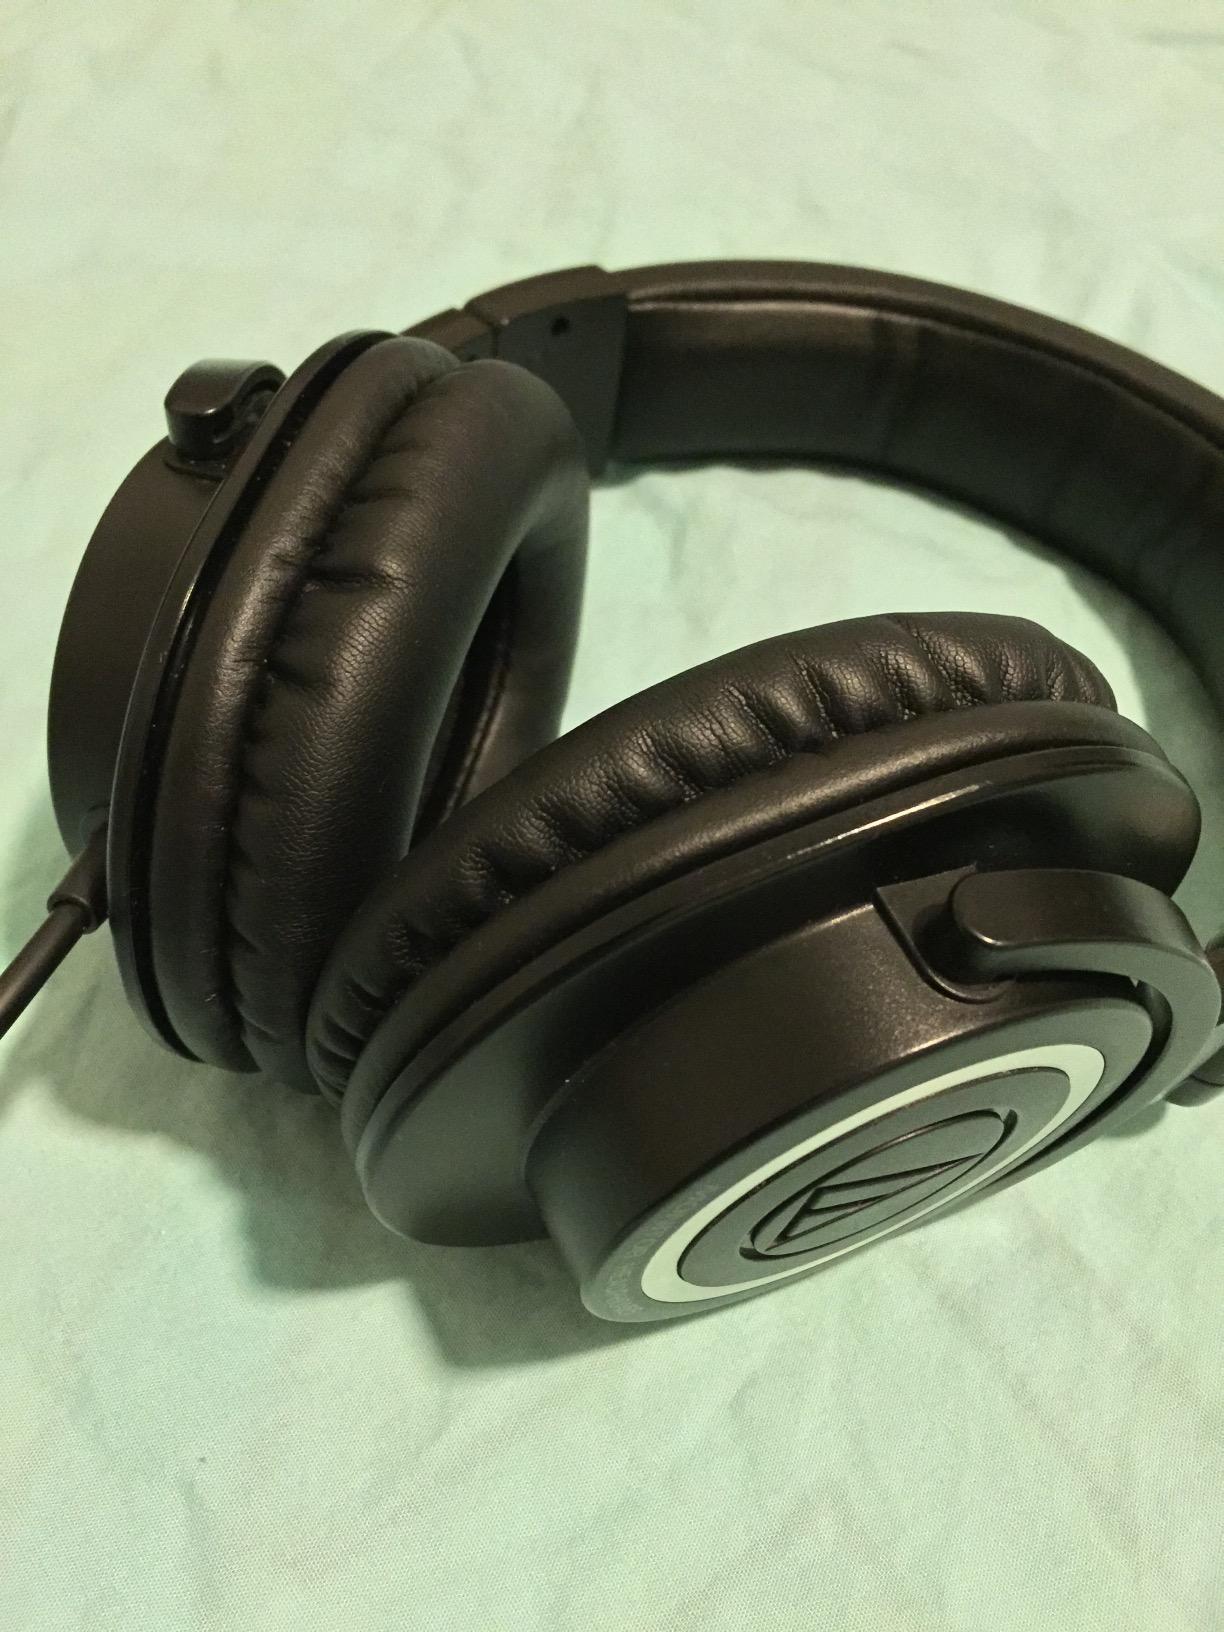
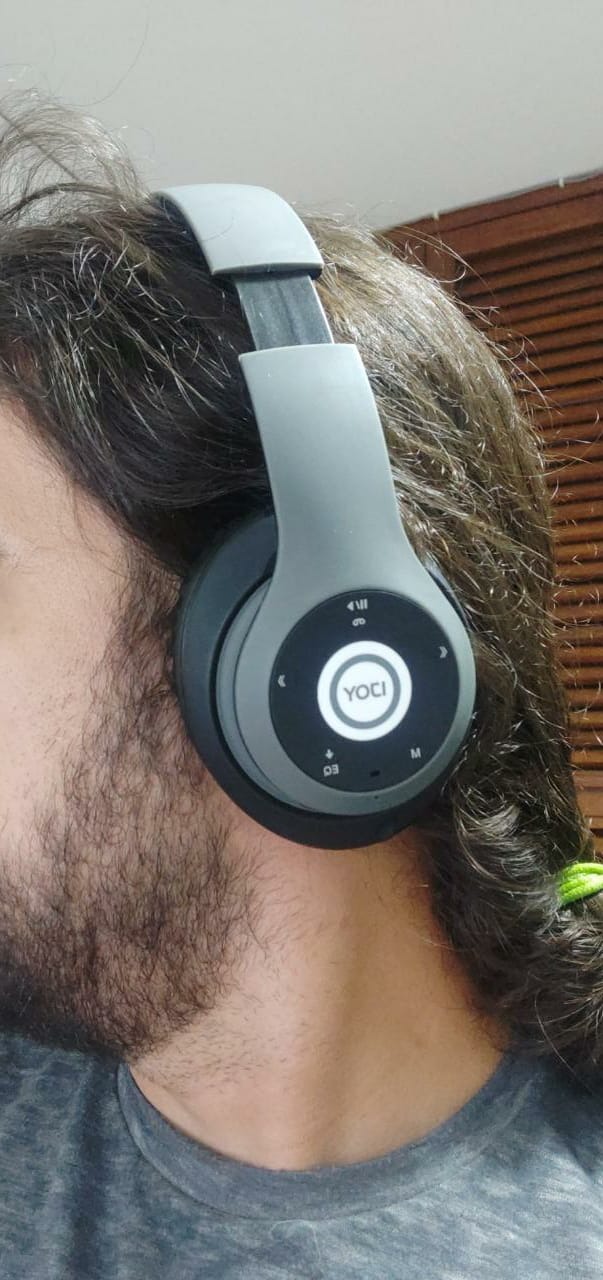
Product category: headphones
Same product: no